S. James Otero

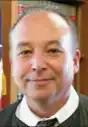

Samuel James Otero (born December 30, 1951) is a former United States district judge of the United States District Court for the Central District of California.